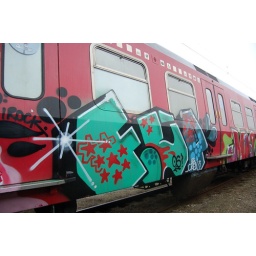
in copenhagen the sky is white (1 of 3)